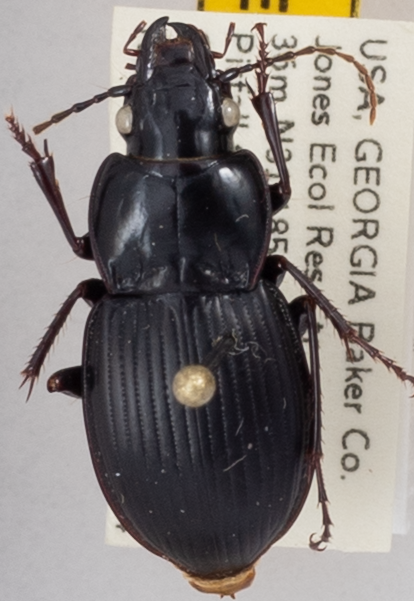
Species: Cyclotrachelus sigillatus
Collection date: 2019-05-14
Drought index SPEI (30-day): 0.872
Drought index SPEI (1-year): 2.01
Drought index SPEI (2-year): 0.968